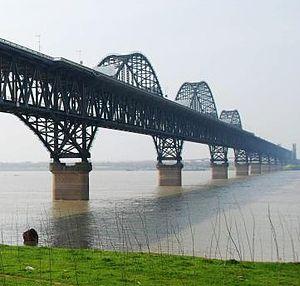
Cette liste de ponts de Chine a pour vocation de présenter une liste de ponts remarquables de Chine, tant par leurs caractéristiques dimensionnelles, que par leur intérêt architectural ou historique et incluant toutes les subdivisions telles que le Tibet et Hong Kong.